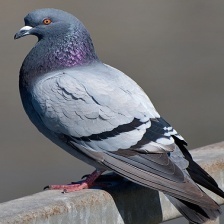
Species: ROCK DOVE
Scientific name: COLUMBA LIVIA